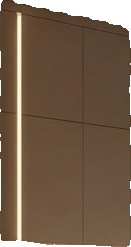
Surface category: wall